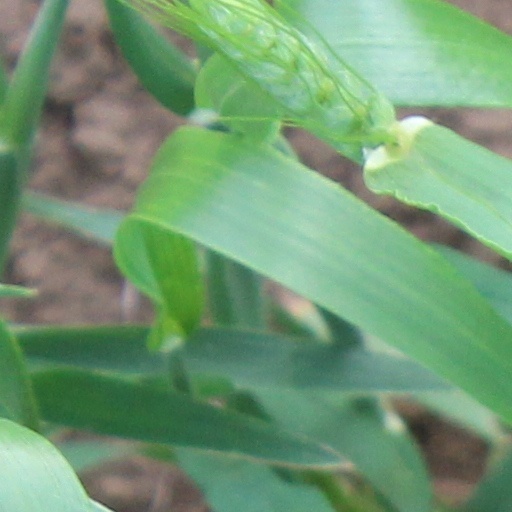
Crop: wheat